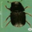
Label: beetle